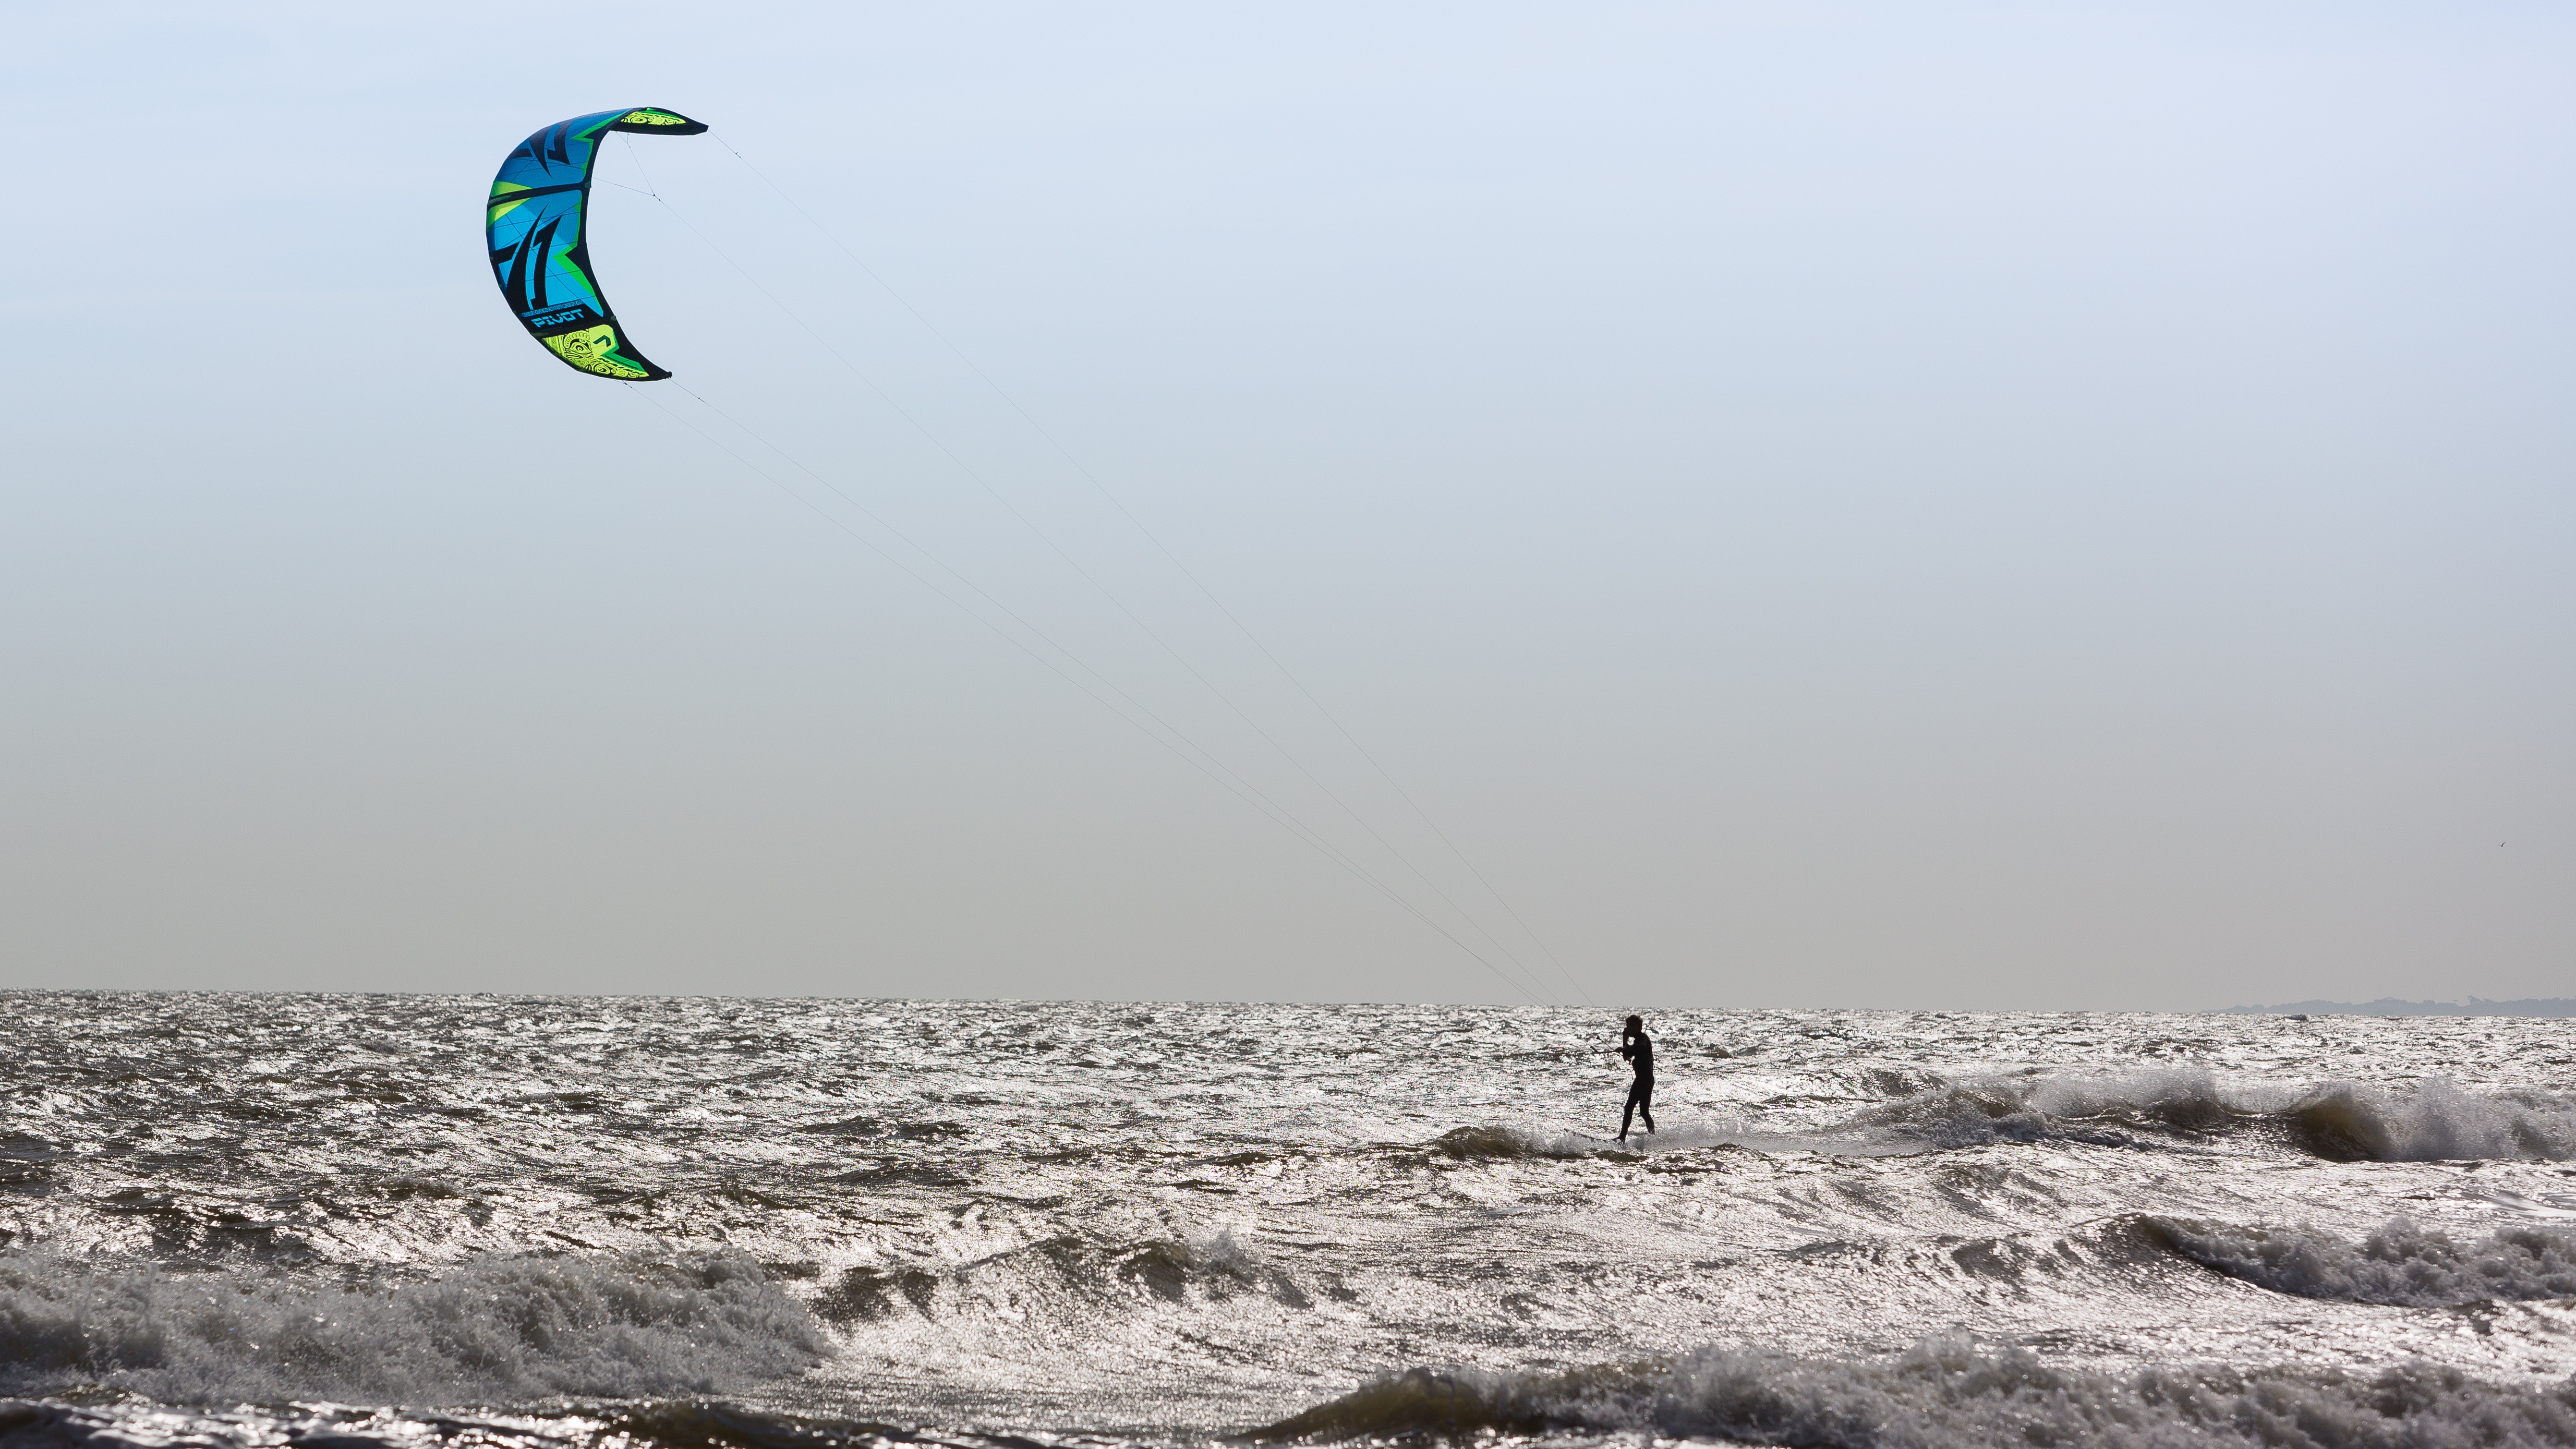
man, sea, coast, water, ocean, sky, sport, wave, wind, surfer, surf, surfing, kite, surfboard, extreme sport, toy, sports, kiteboarding, kiteboard, kite surfer, atmosphere of earth, windsports, wind wave, kite sports